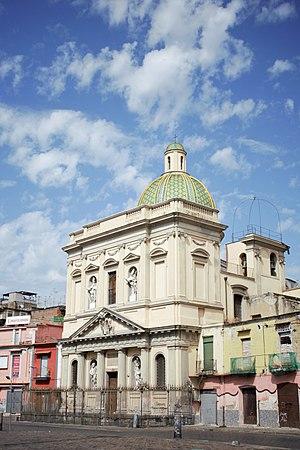
Cette liste des églises de Naples énumère essentiellement les structures d'intérêt historique et artistique construites dans la ville depuis la période paléochrétienne jusqu'au XIXᵉ siècle.